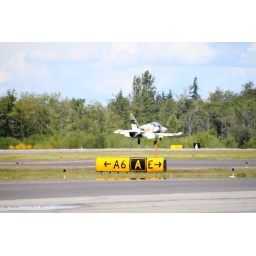
Flying Heritage Collection Fly Day May 22 2010 - Paul Allen's vintage airplane museum, many in flying order